Dassault Falcon 20

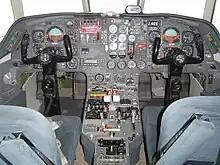
Cockpit of a Pakistan Air Force Falcon 20

The Dassault Falcon 20 is a French business jet, often considered to be an easy to fly and relatively visually appealing aircraft. The favourable flight qualities of the aircraft meant that no need existed to incorporate a stick pusher or stall-barrier systems to achieve its predictable stall behaviour. The flight controls of the Falcon 20 are hydraulically powered, augmenting the mechanical pushrods between the cockpit controls and the flight control surfaces. In the event of complete hydraulic failure, the aircraft can be practically flown without any augmentation. The controls incorporate an artificial feel system, optimising the sensations perceivable to the operating pilot to be smooth, predictable, and precise. On the Falcon 200, the cockpit is heavily modernised, being more comparable with the newer Falcon 50 than the original Falcon 20.